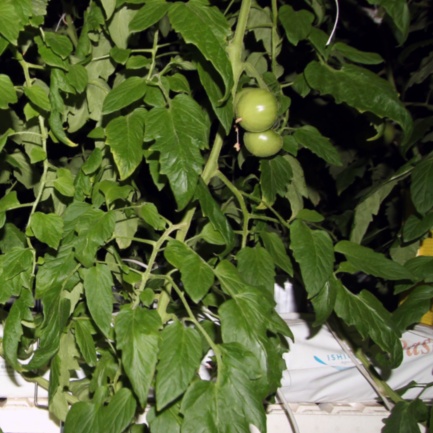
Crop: tomato